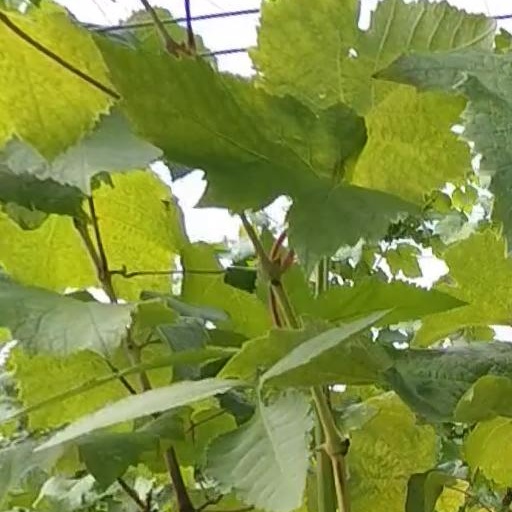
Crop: grape